The Legend of Billie Jean

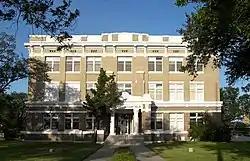
Kleberg County Courthouse in Kingsville, Texas (2008). Exterior of the police headquarters.

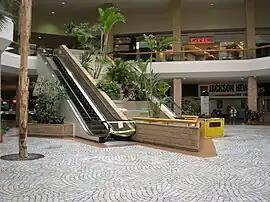
Sunrise Mall in Corpus Christi, Texas (2009). Location of the money handover cheat and subsequent chase.

Craig Safan produced the original score for the film writing a couple of synthpop-styled instrumental tracks. Furthermore, some rock songs were added to the soundtrack which had never been officially released. The movie's theme song "Invincible" by Pat Benatar peaked at number 10 on the "Billboard" Hot 100 in September 1985, while the reissue of Billy Idol's single "Rebel Yell" climbed up to number six on the UK Singles Chart in October 1985.